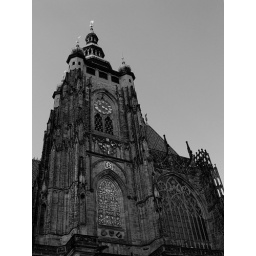
The clock tower of St. Vitus Cathedral within Prague Castle